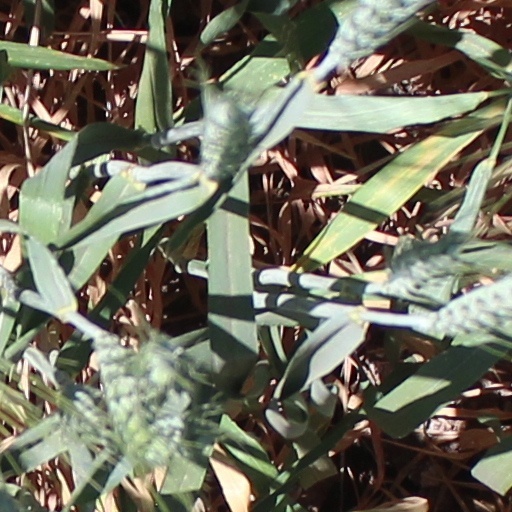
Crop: wheat